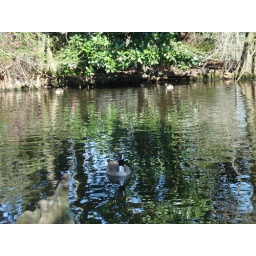
duck in lake